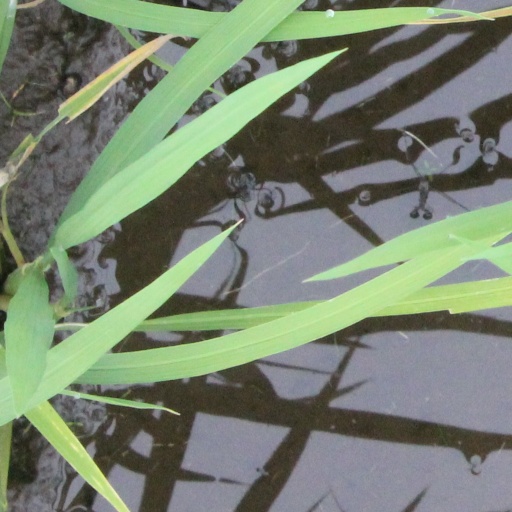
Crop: rice